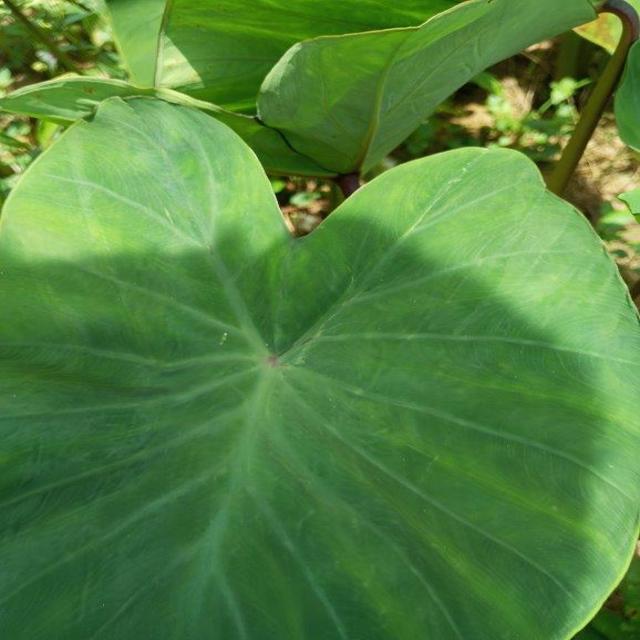
Label: Healthy